Marc Mboua

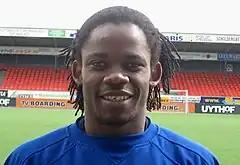
Mboua in 2008

Marc Mboua (born 26 February 1987) is a Cameroonian former professional footballer who played as a striker.